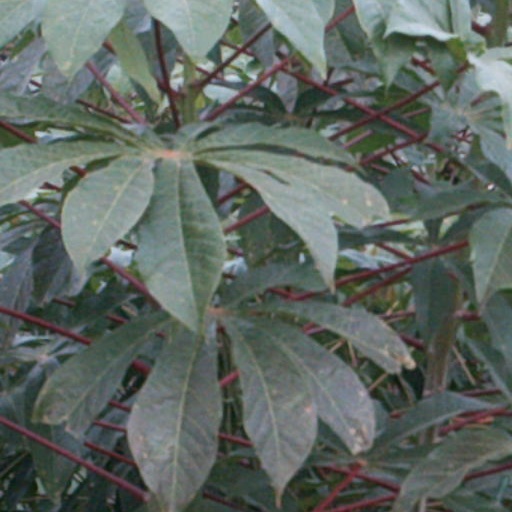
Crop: cassava